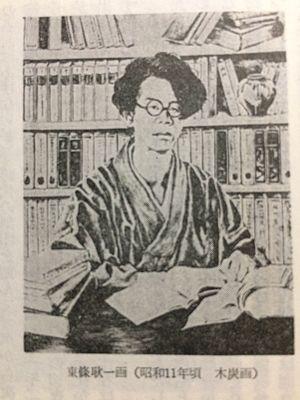
Tamio Hōjō, né le 22 septembre 1914 et mort le 5 décembre 1937, est un écrivain japonais.